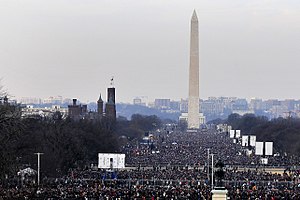
Barack Obama / Præsidentperioden / Indsættelsen og ministerudnævnelser
Tilskuere samlet på National Mall for at overvære indsættelsesceremonien.
Barack Hussein Obama II er en amerikansk politiker, der var USA's 44. præsident. Han er den første afroamerikanske præsident i USA's historie.